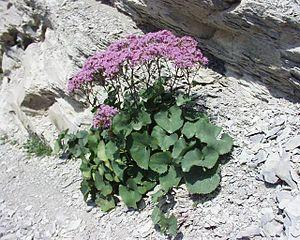
L'Adénostyle des Alpes également appelée Adénostyle glabre est une plante herbacée du genre Adenostyles et de la famille des Asteraceae.
Adenostyles est un genre de plantes herbacées de la famille des Asteraceae.